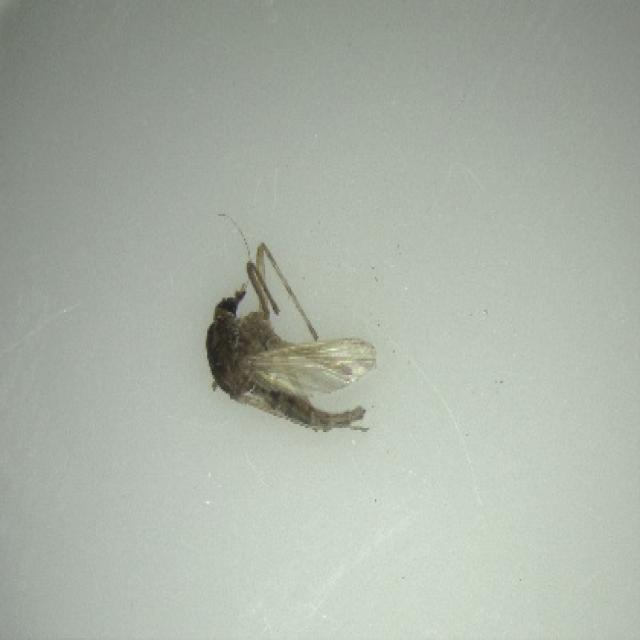
Species: aedes_vexans